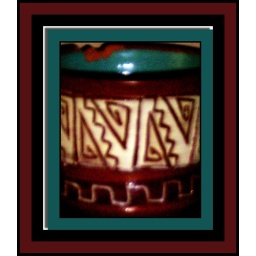
tiny little decorative cup in my kitchen